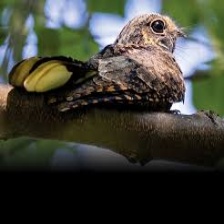
Species: EASTERN WIP POOR WILL
Scientific name: ANTROSTOMUS VOCIFERUS